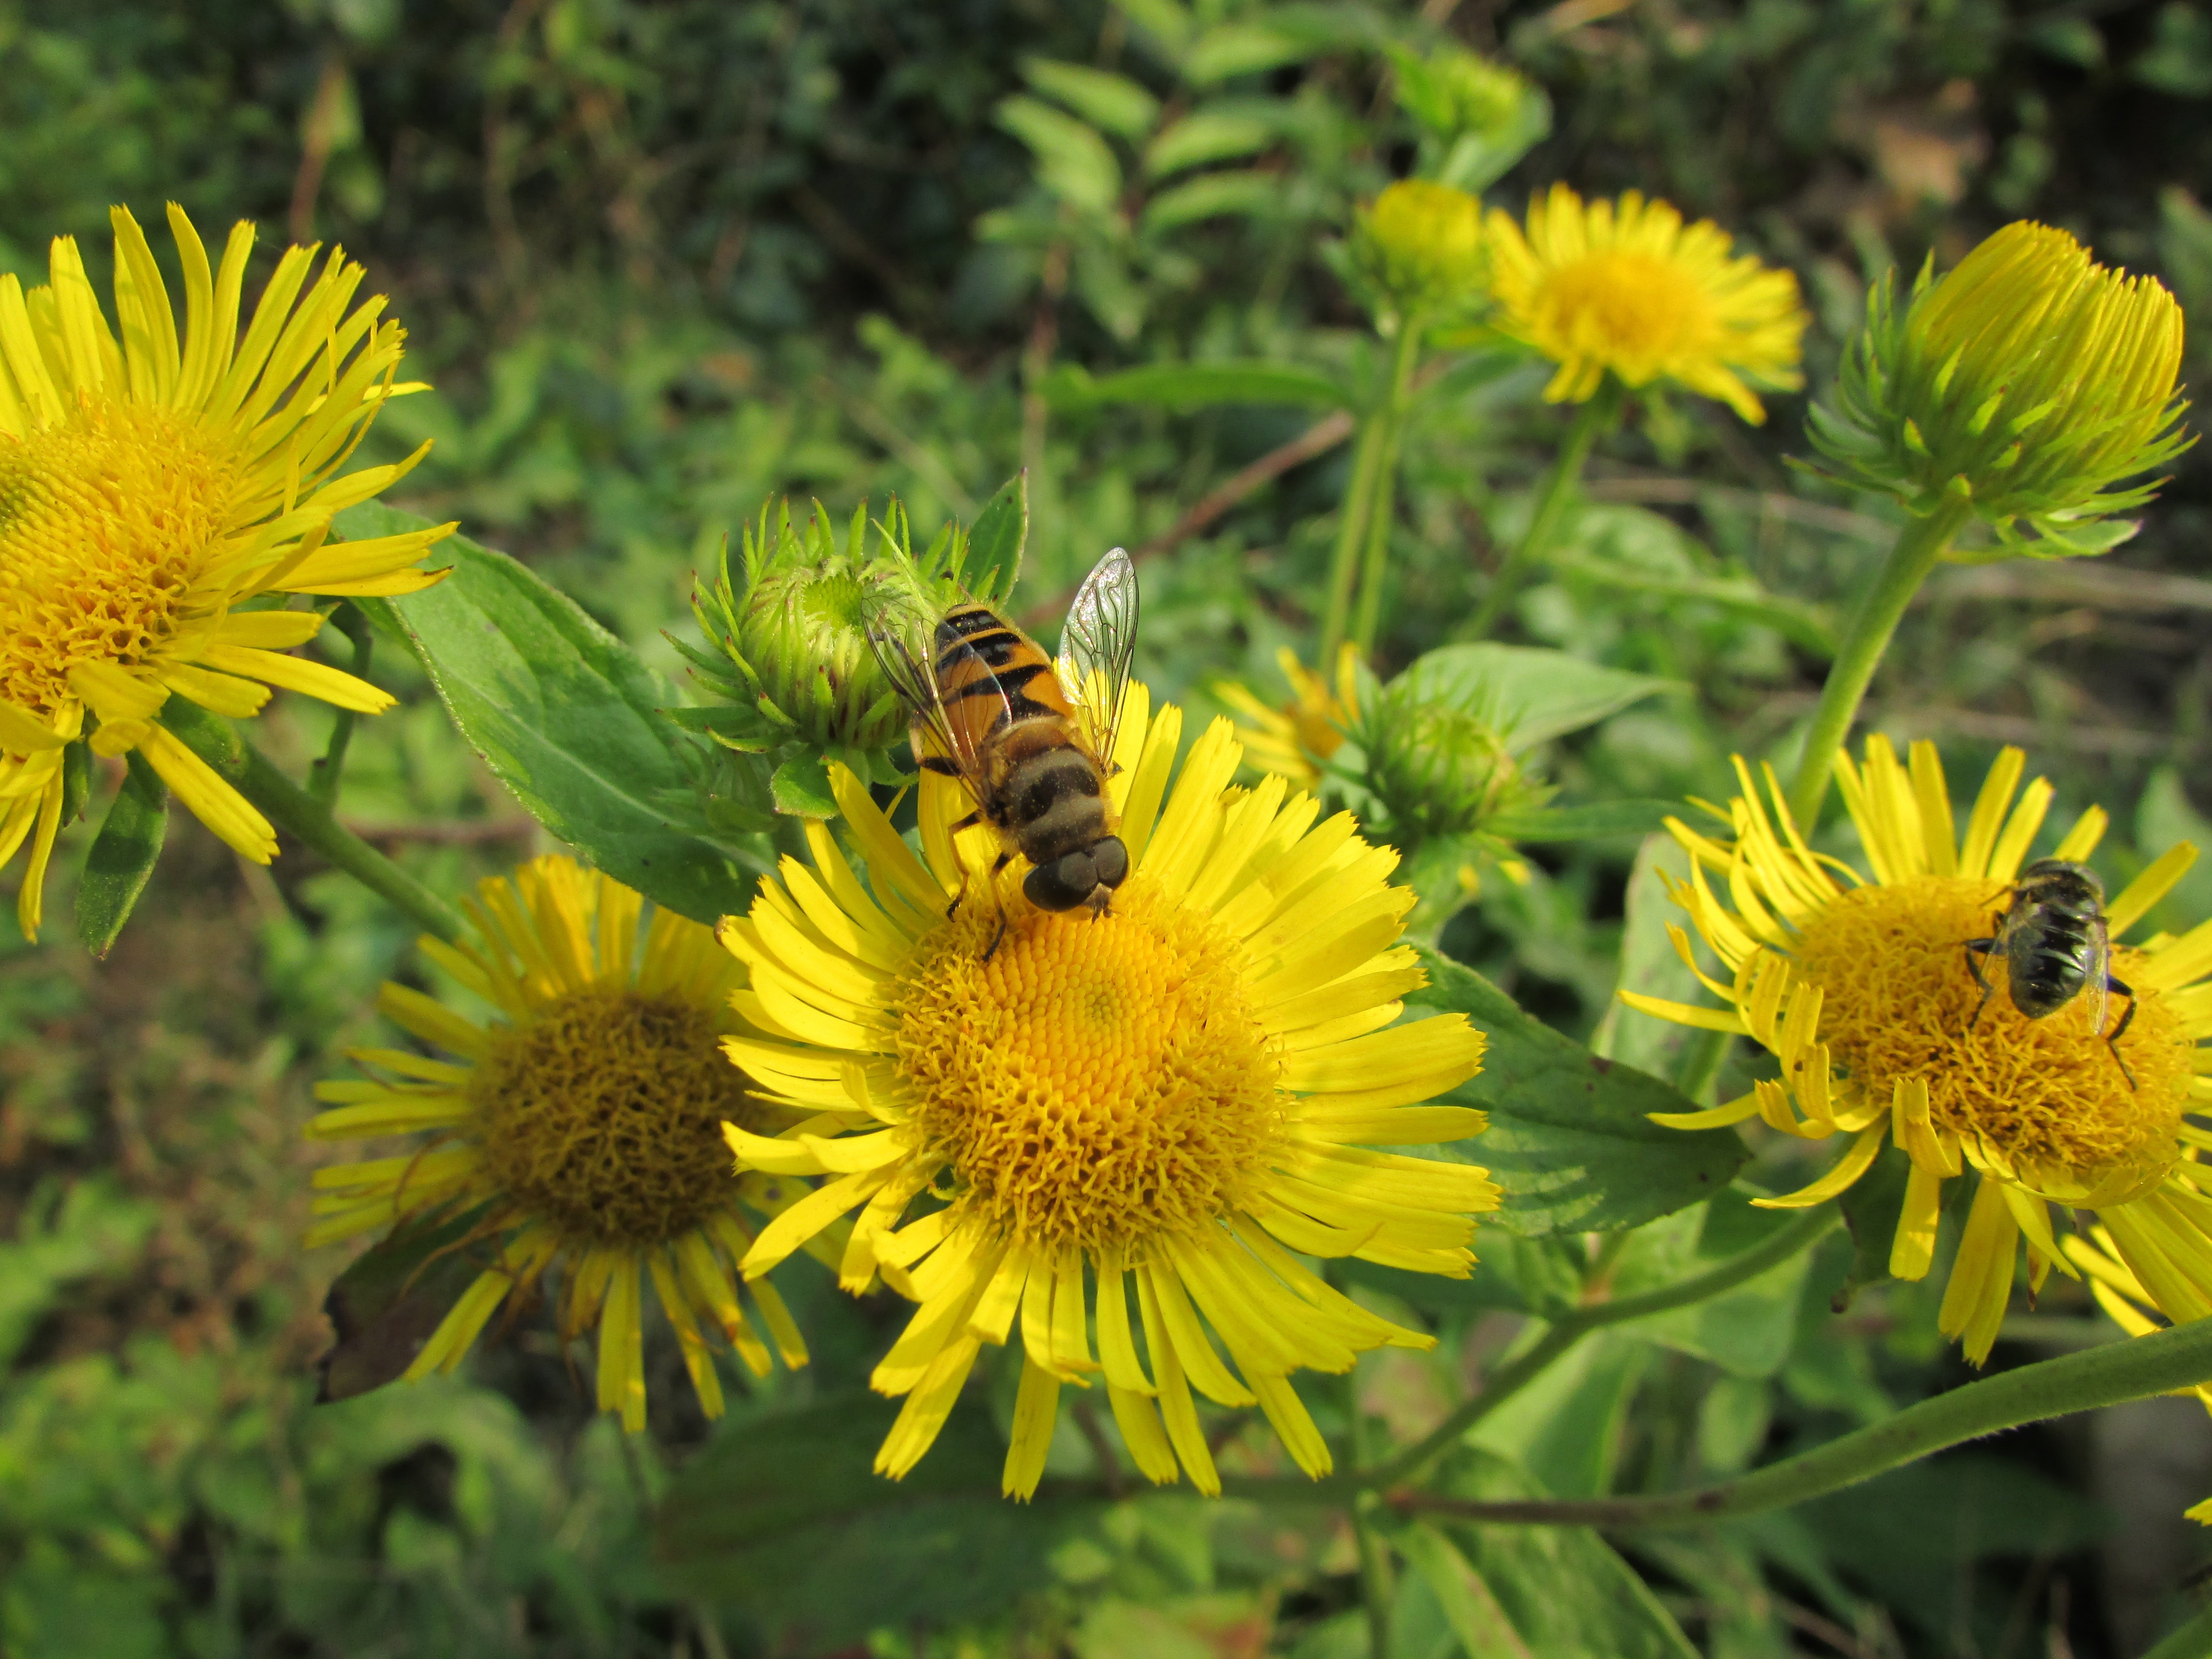
nature, plant, meadow, prairie, flower, wildlife, insect, botany, yellow, flora, fauna, invertebrate, wildflower, flowers, bee, nectar, macro photography, flowering plant, honey bee, daisy family, annual plant, land plant, membrane winged insect